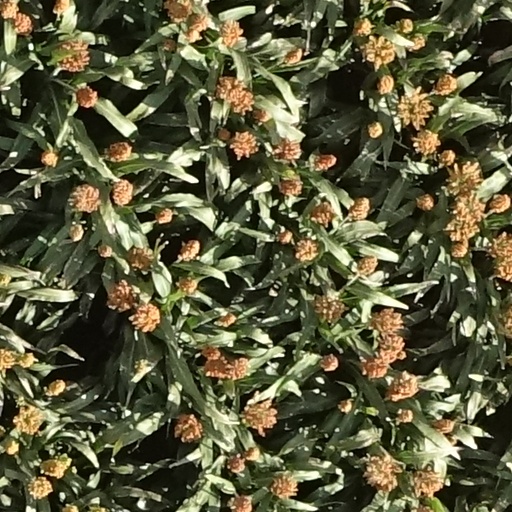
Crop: sorghum